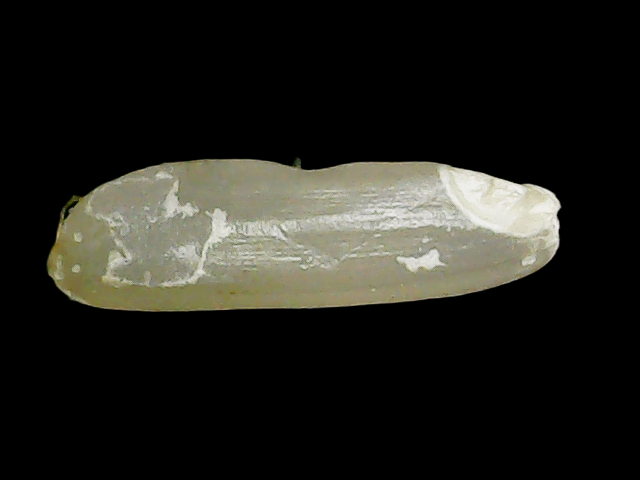
Rice variety: Binadhan11